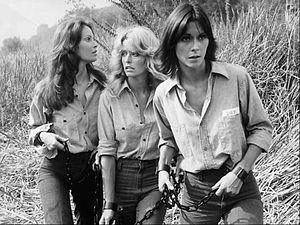
Drôles de dames est une série télévisée américaine créée par Ivan Goff et Ben Roberts composée d'un pilote de 70 minute diffusé le 21 mars 1976, et de 115 épisodes de 48-50 minutes diffusés entre le 22 septembre 1976 et le 24 juin 1981 sur le réseau ABC.